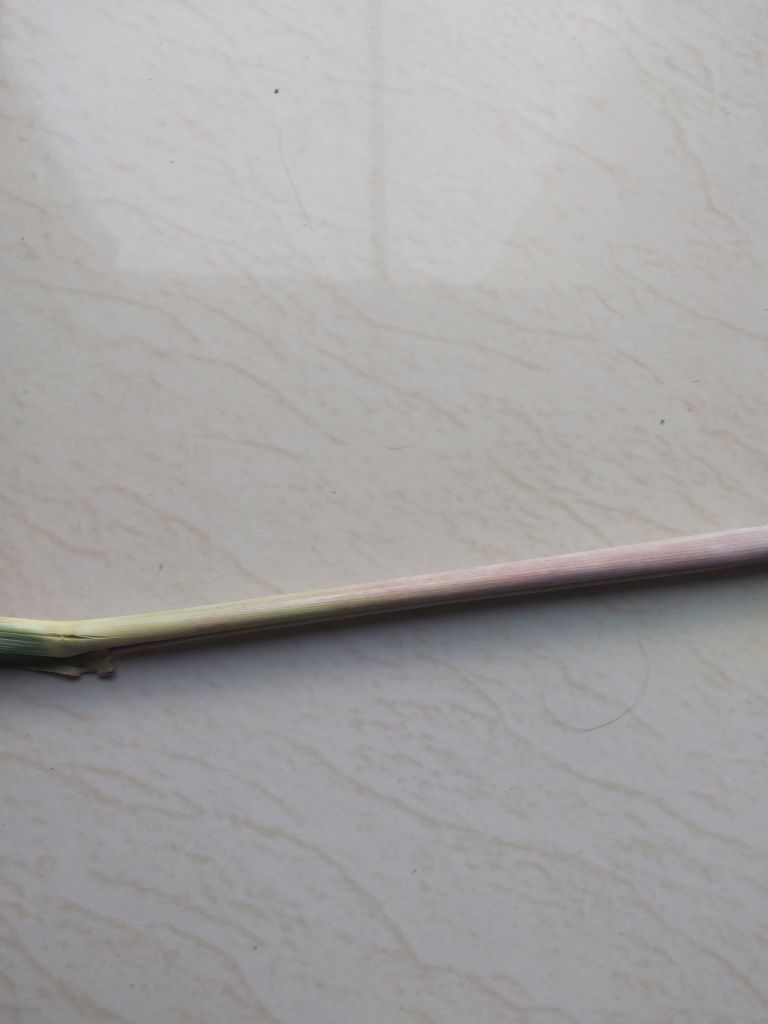
Label: Pokkah Boeng